Chokushi Station

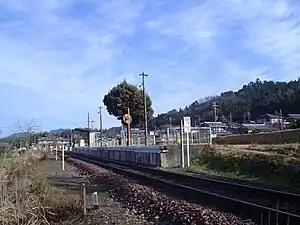
Chokushi Station, December 2008

is a passenger railway station located in the city of Kōka, Shiga, Japan operated by the third-sector Shigaraki Kohgen Railway.